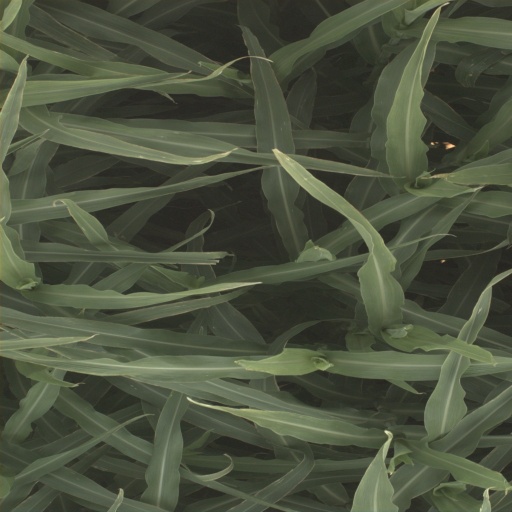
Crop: sorghum